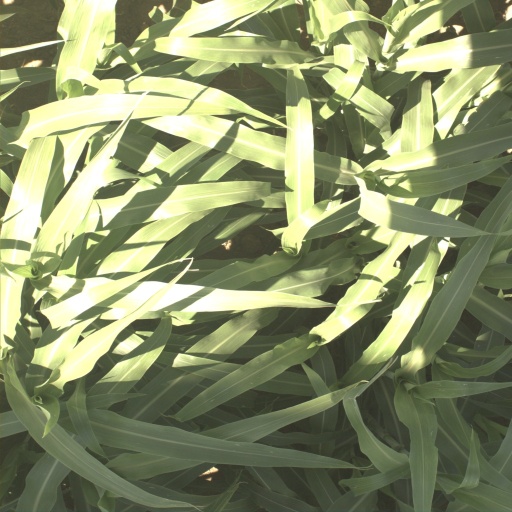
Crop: sorghum